Bernard Lewis

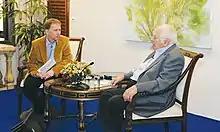
David Horovitz interviewing Bernard Lewis in 2011

Lewis advocated closer Western ties with Israel and Turkey, which he saw as especially important in light of the extension of the Soviet influence in the Middle East. Modern Turkey holds a special place in Lewis's view of the region due to the country's efforts to become a part of the West. He was an Honorary Fellow of the Institute of Turkish Studies, an honor which is given "on the basis of generally recognized scholarly distinction and ... long and devoted service to the field of Turkish Studies."